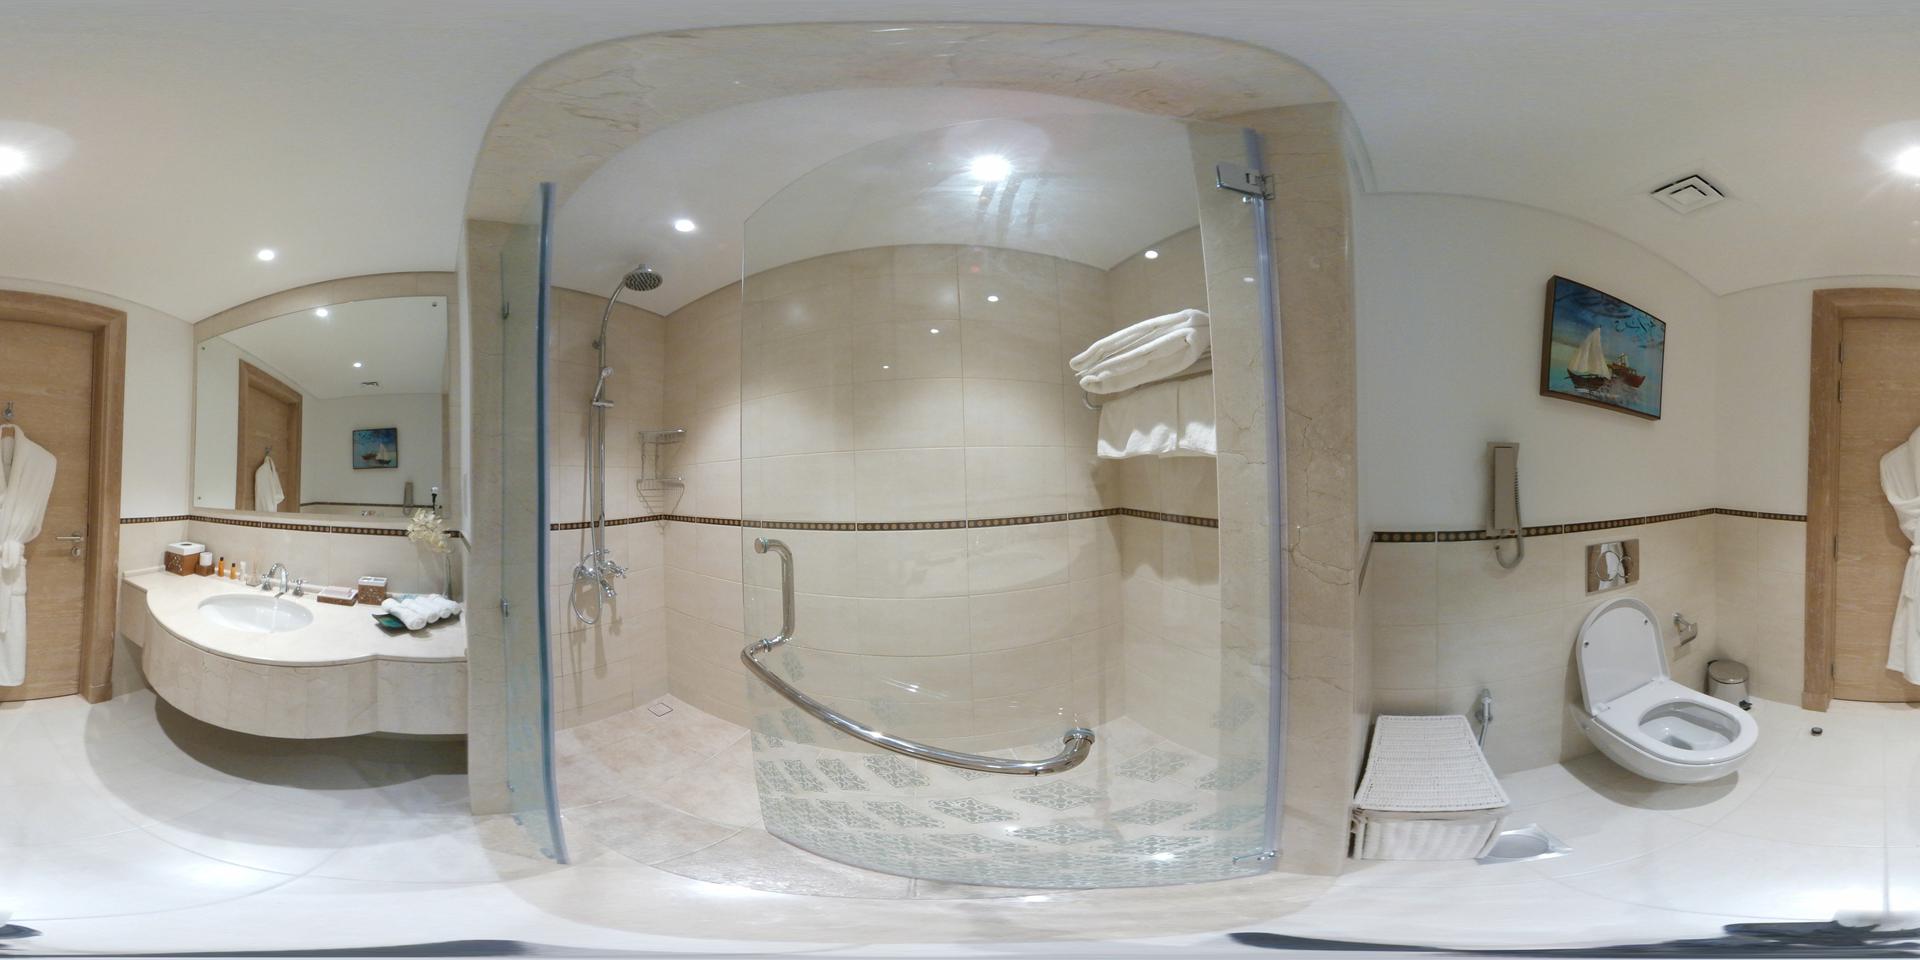
Referred object: the framed painting on the wall

Referred object: the framed sailboat painting

Referred object: turn right, the toilet beneath the painting